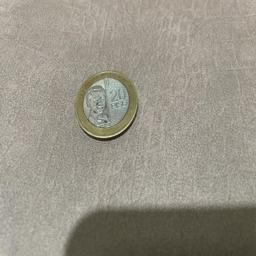
Label: 20_New_Front